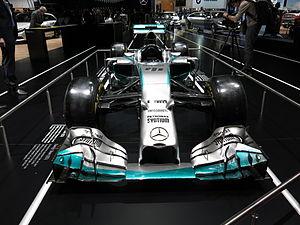
Salon international de l'automobile de Genève 2015
Mercedes-Benz est un constructeur allemand d'automobiles, de camions, d'autocars et d'autobus indépendant fondé en 1926 par trois autres constructeurs : Daimler-Motoren-Gesellschaft, Mercedes et Benz & Cⁱᵉ.